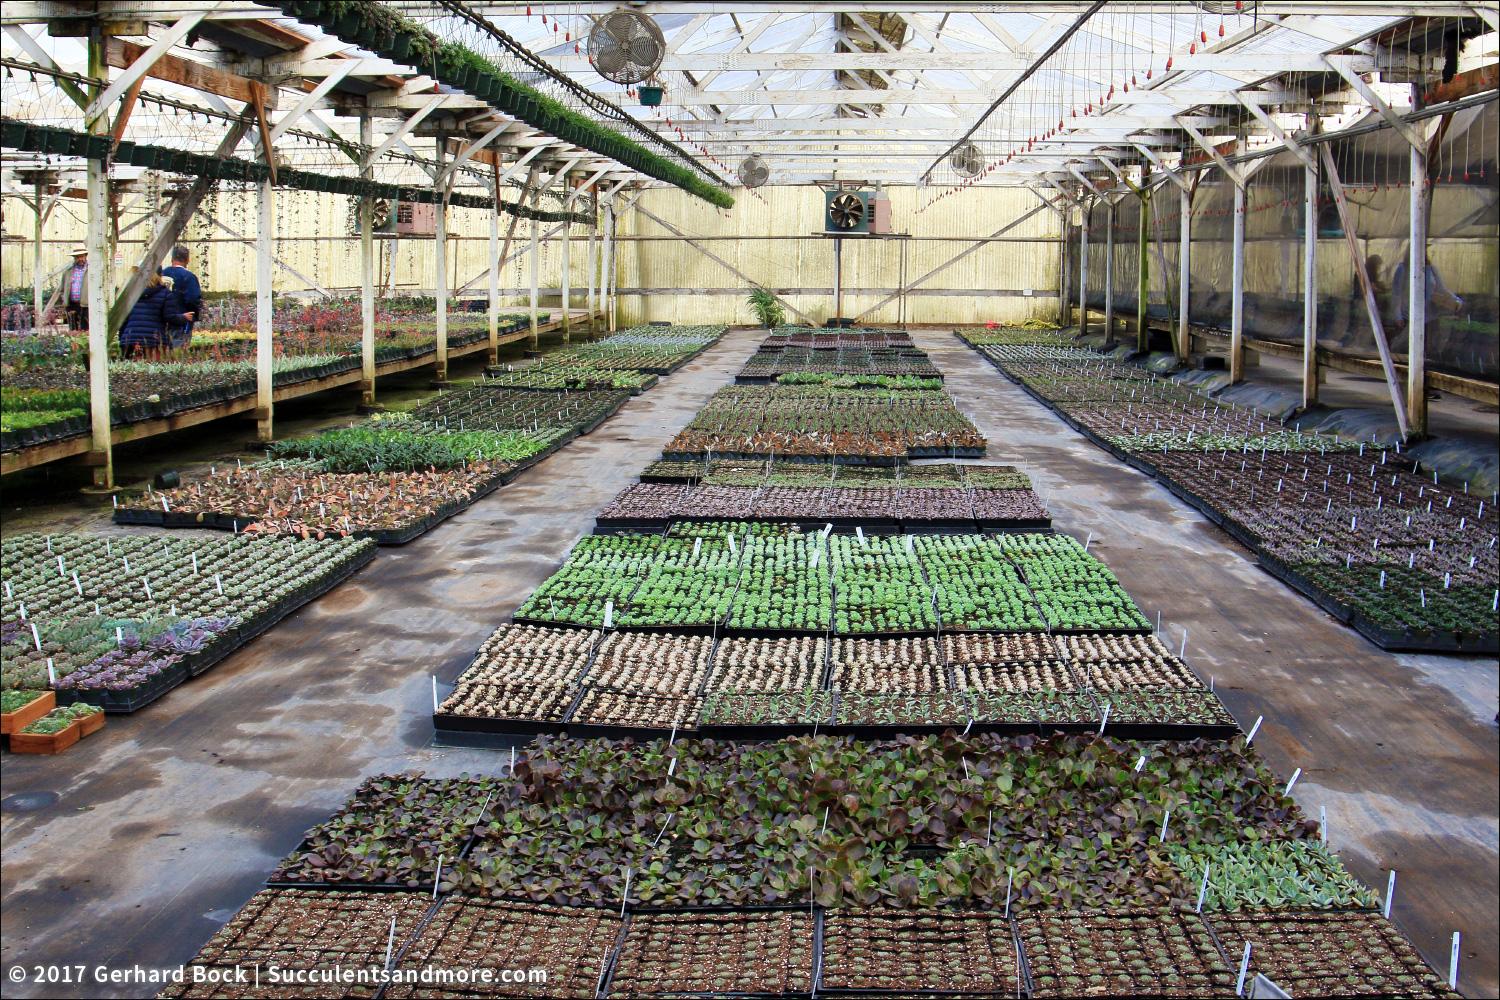
Eneo la ndani lililotengenezwa na kuezekwa kwa ustadi, lililogawanywa katika safu zilizonyooka zenye mimea, iliyoota na kuchipua kwa rangi ya kijani kibichi kuashiria ni eneo litumikalo kwa kilimo cha mbegu.